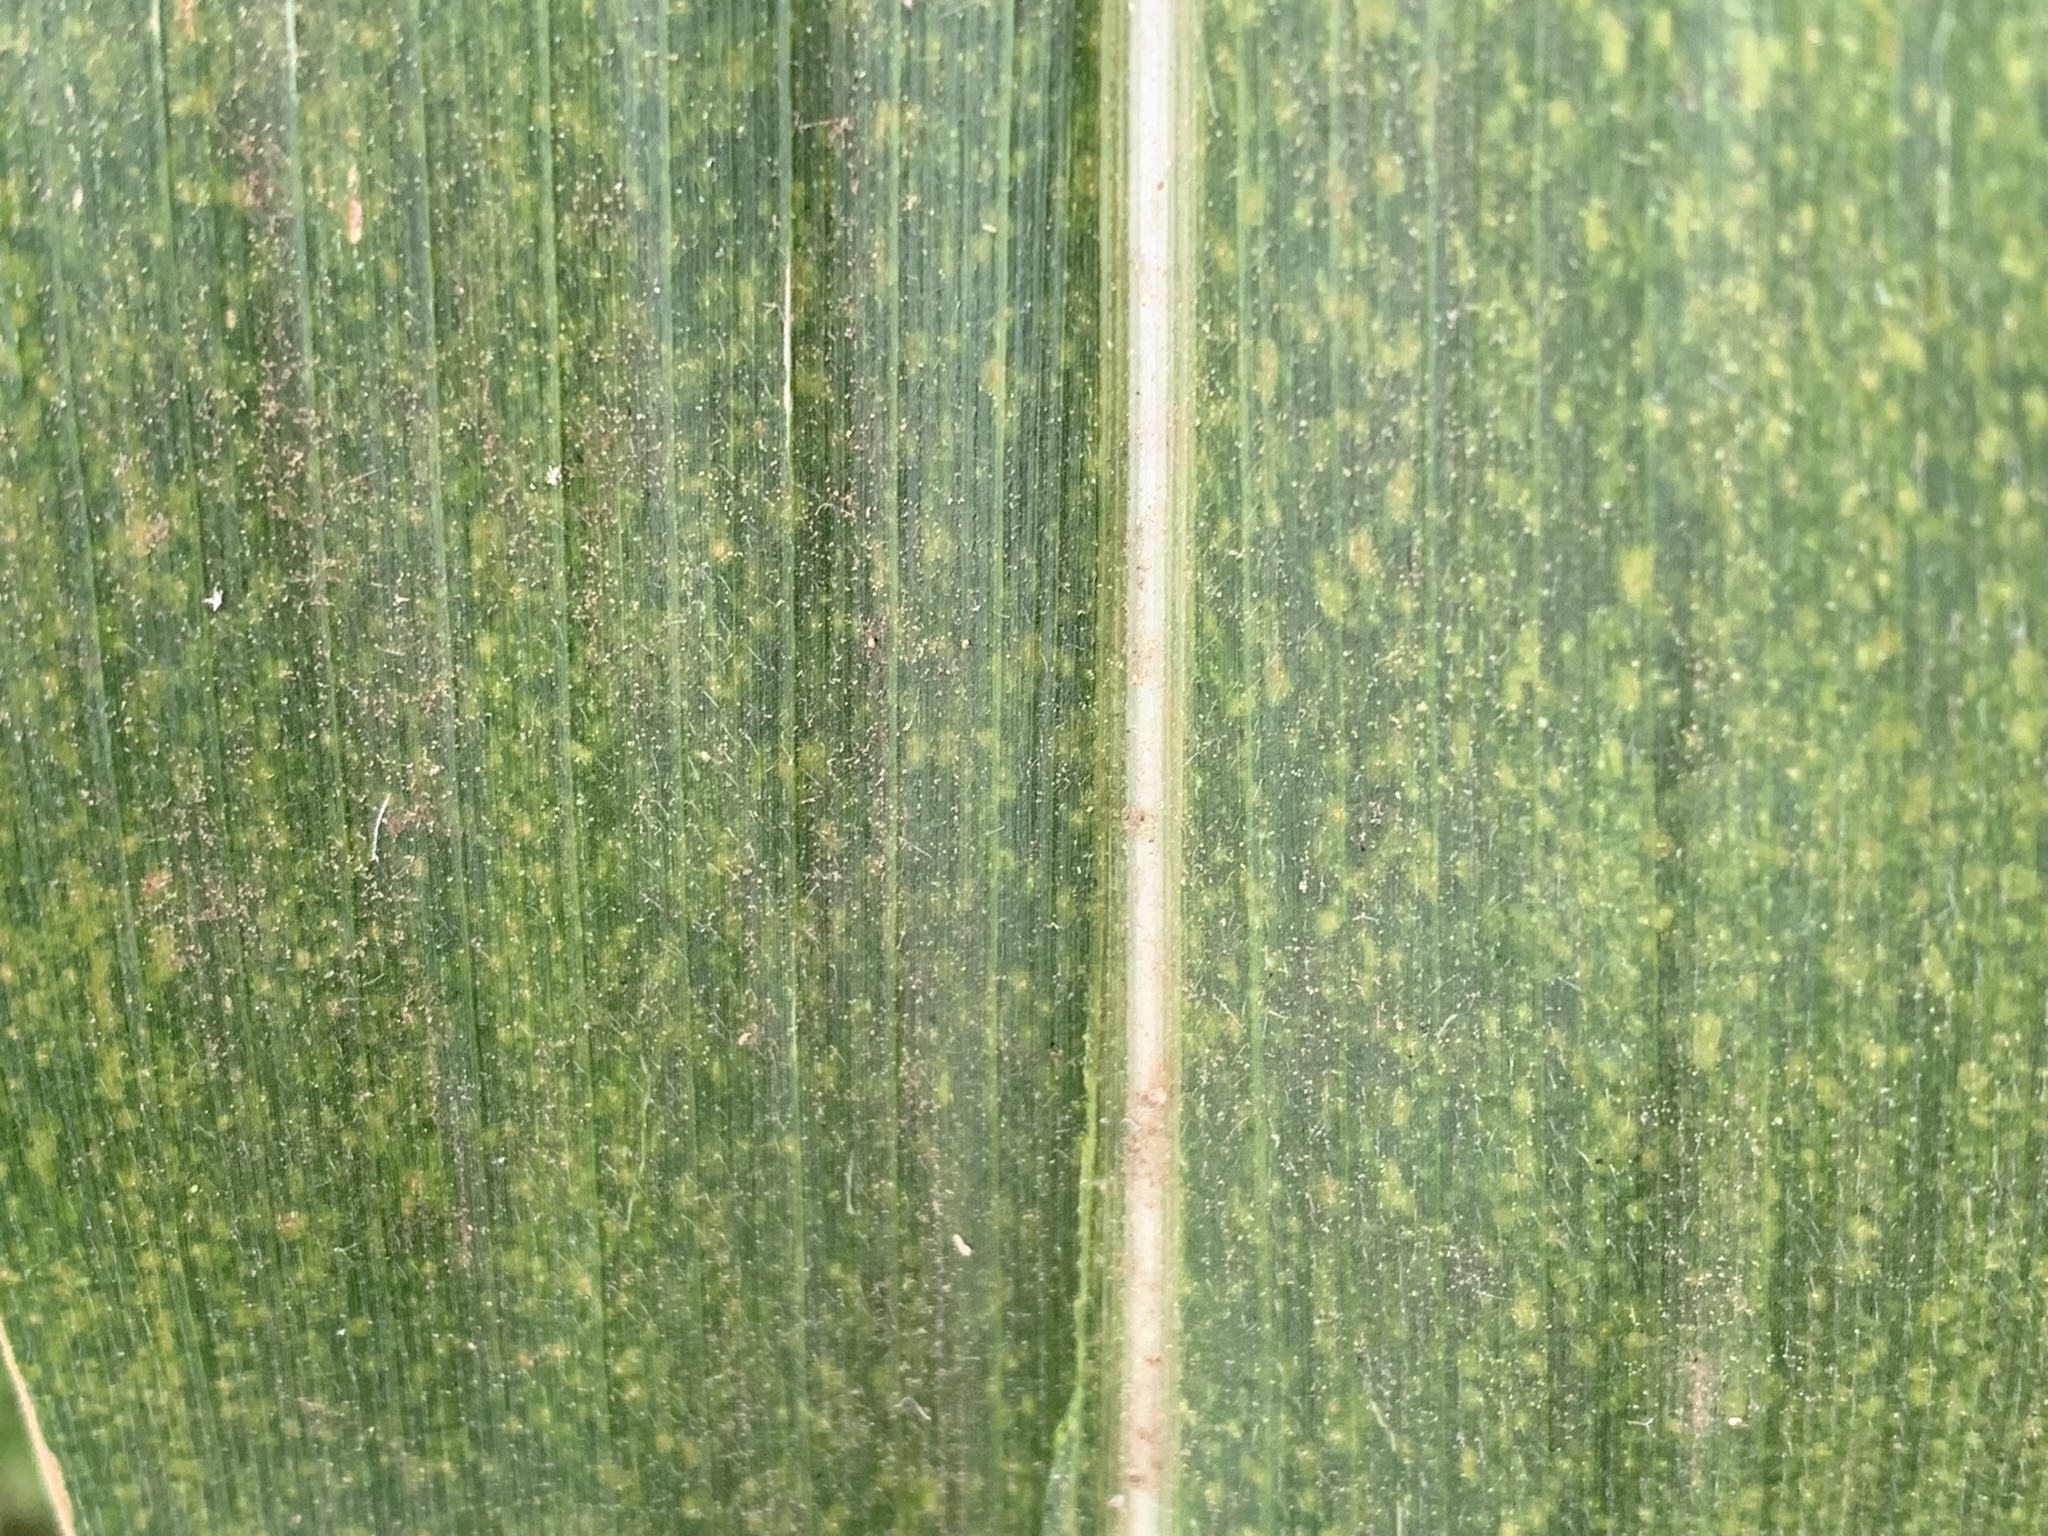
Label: MLN